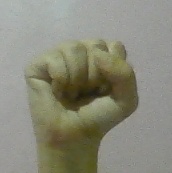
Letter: saad